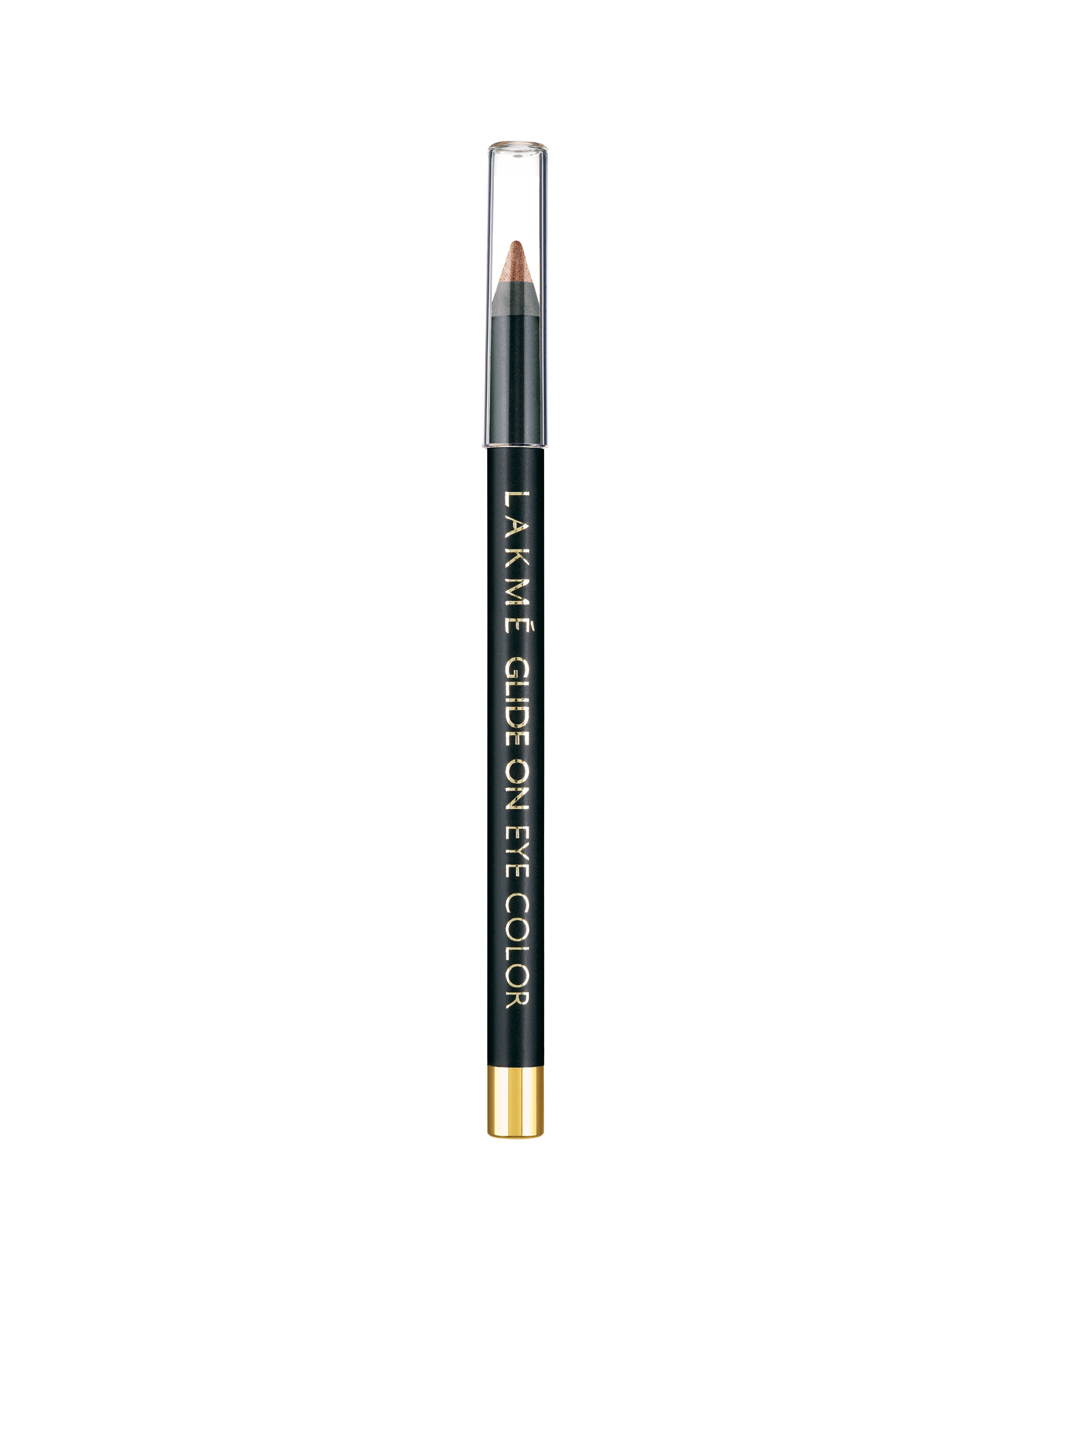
Lakme Glide On Warm Copper Eye Color
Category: Personal Care / Eyes / Kajal and Eyeliner
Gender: Women
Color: Copper
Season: Spring 2017
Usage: Casual